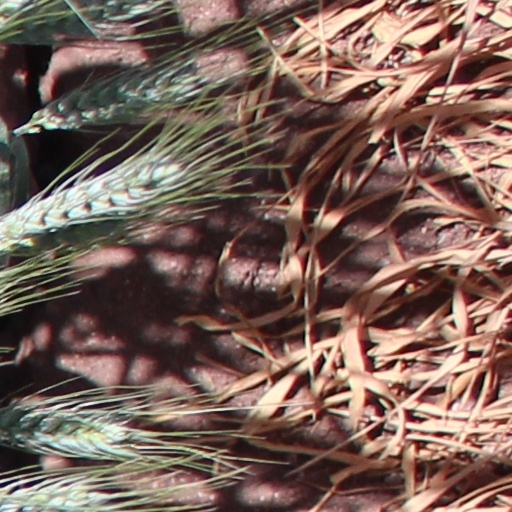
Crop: wheat